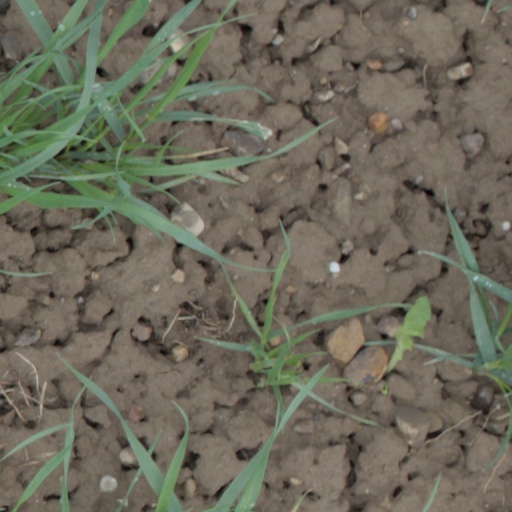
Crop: wheat